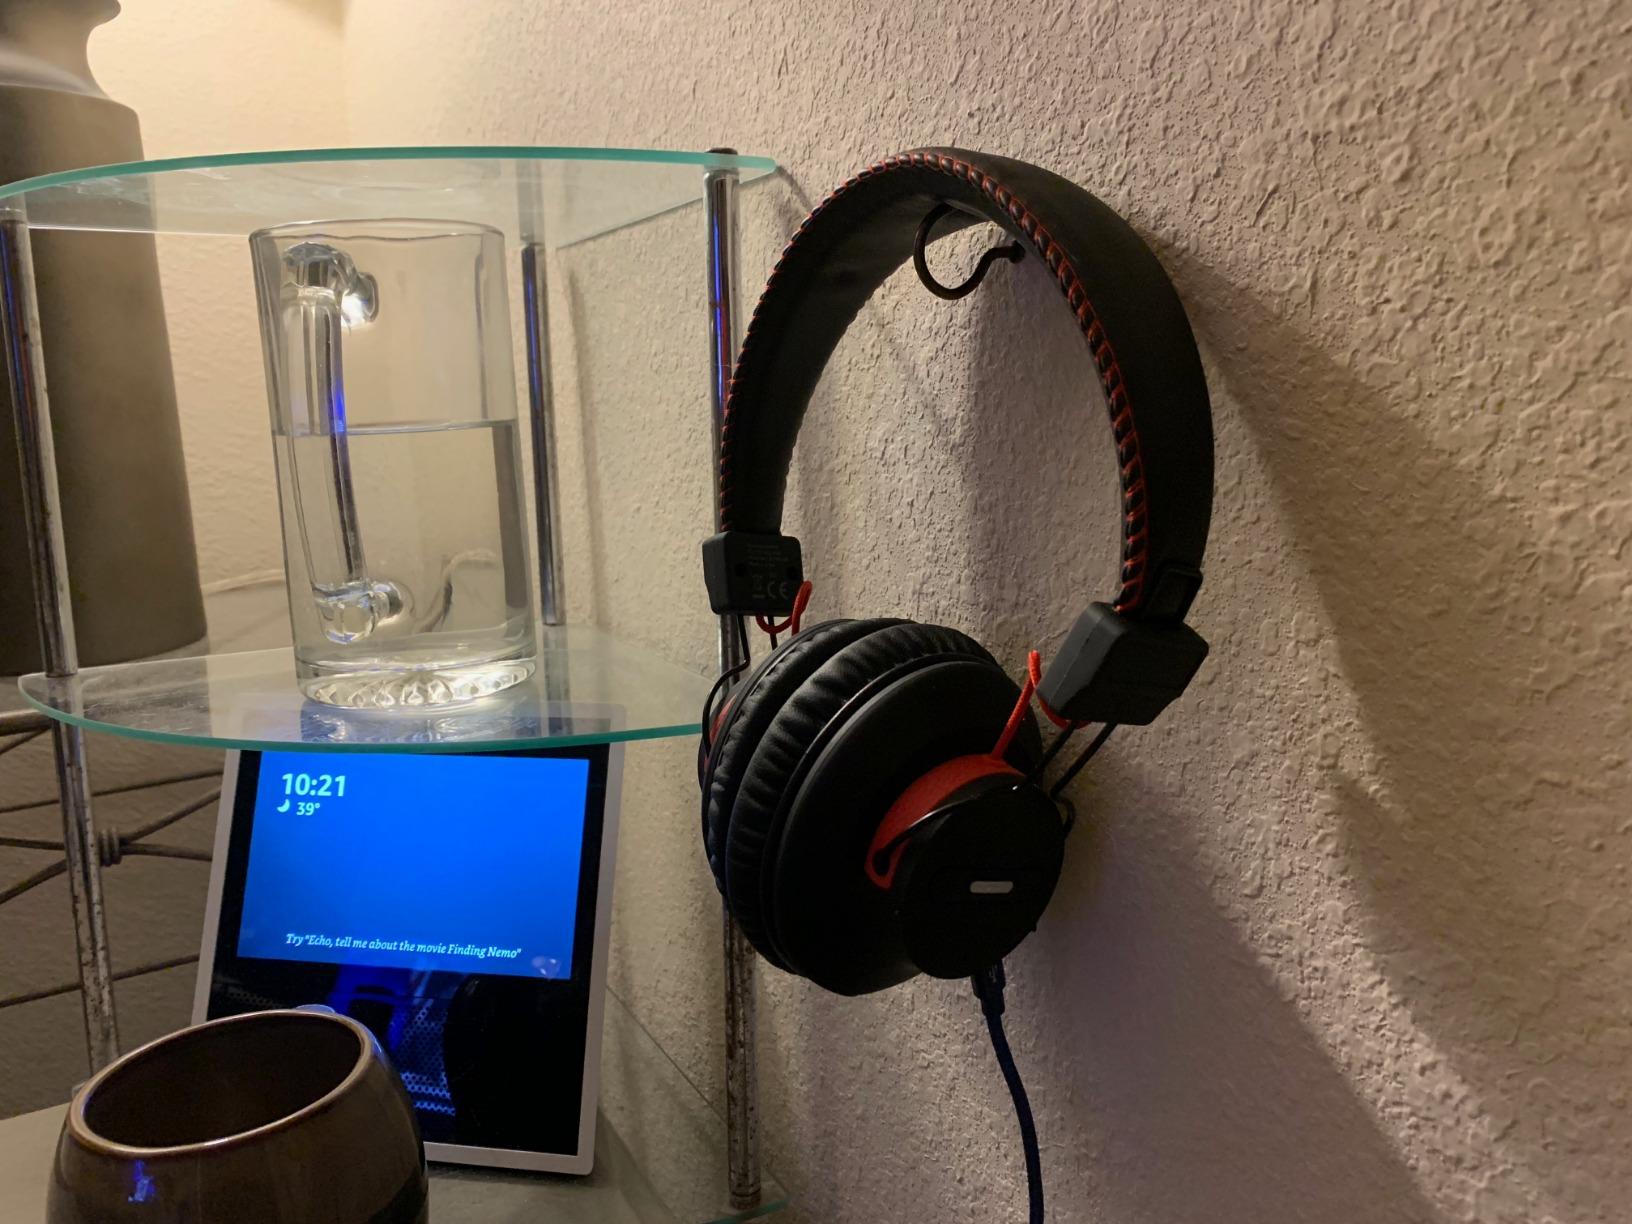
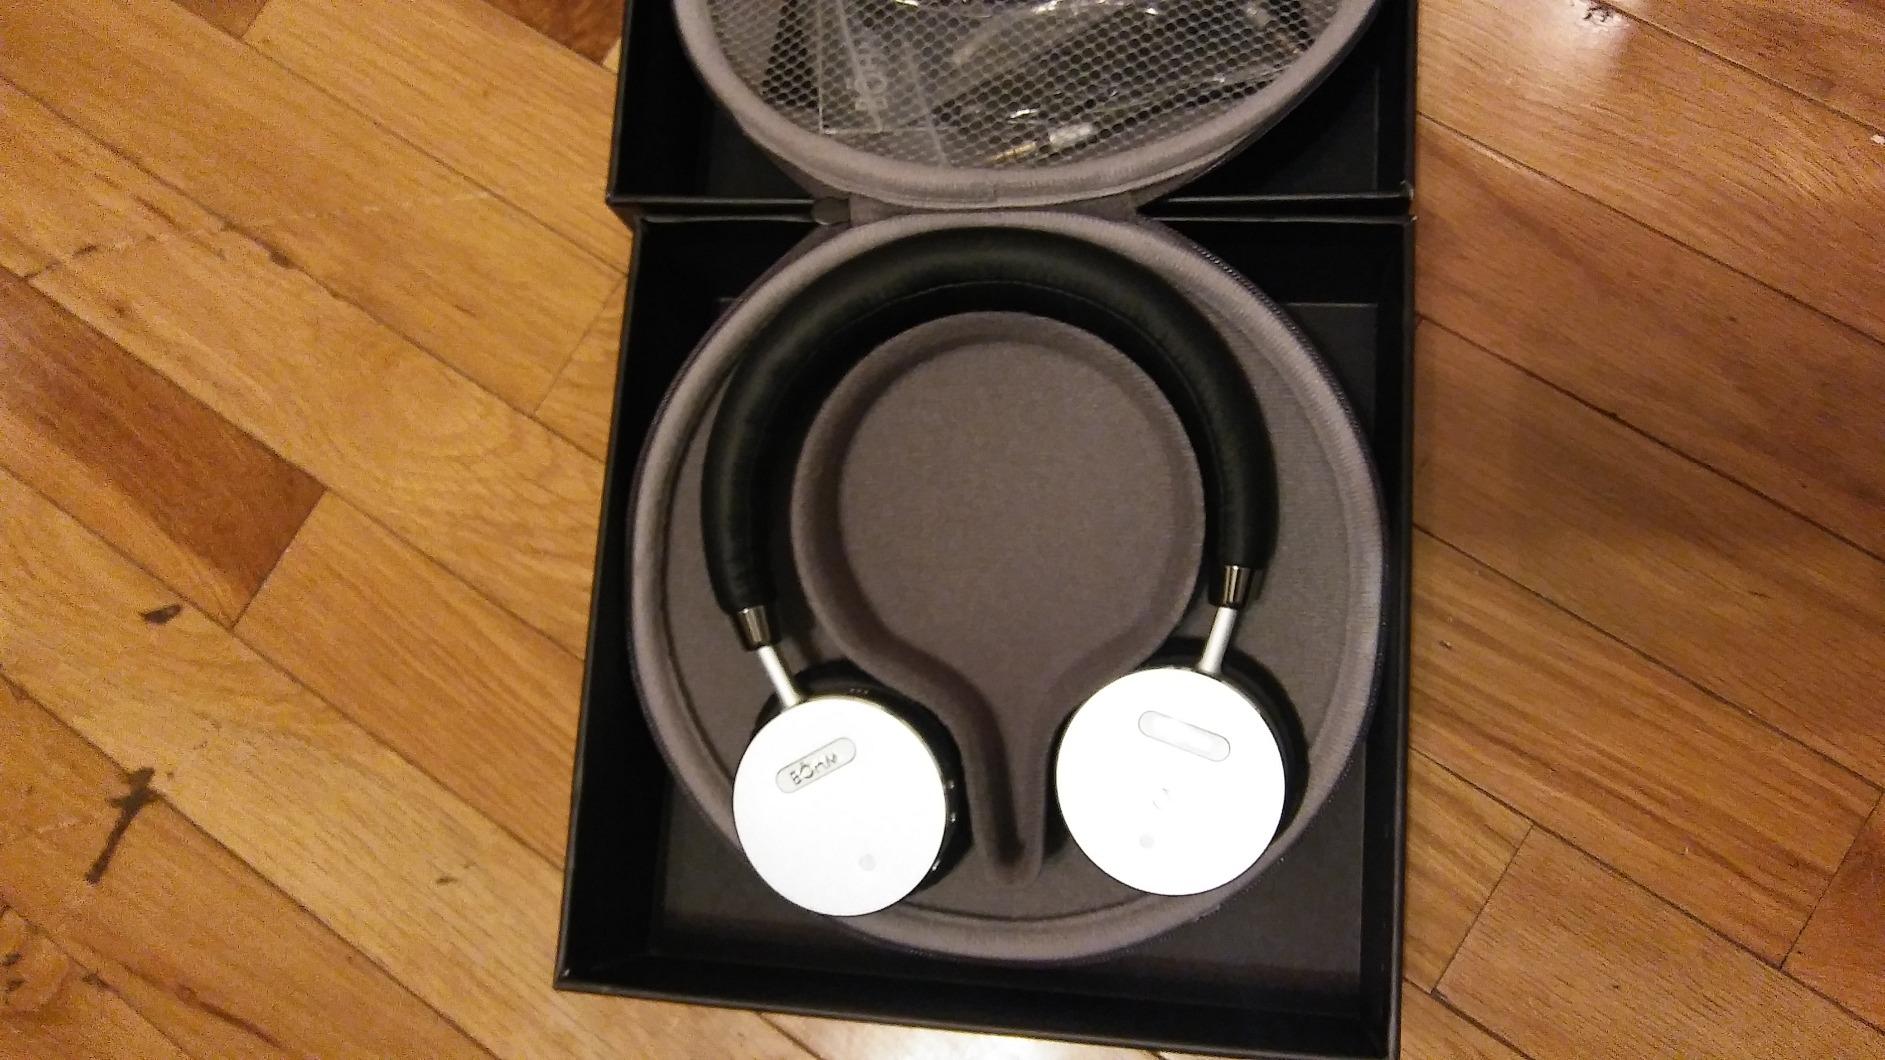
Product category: headphones
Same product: no